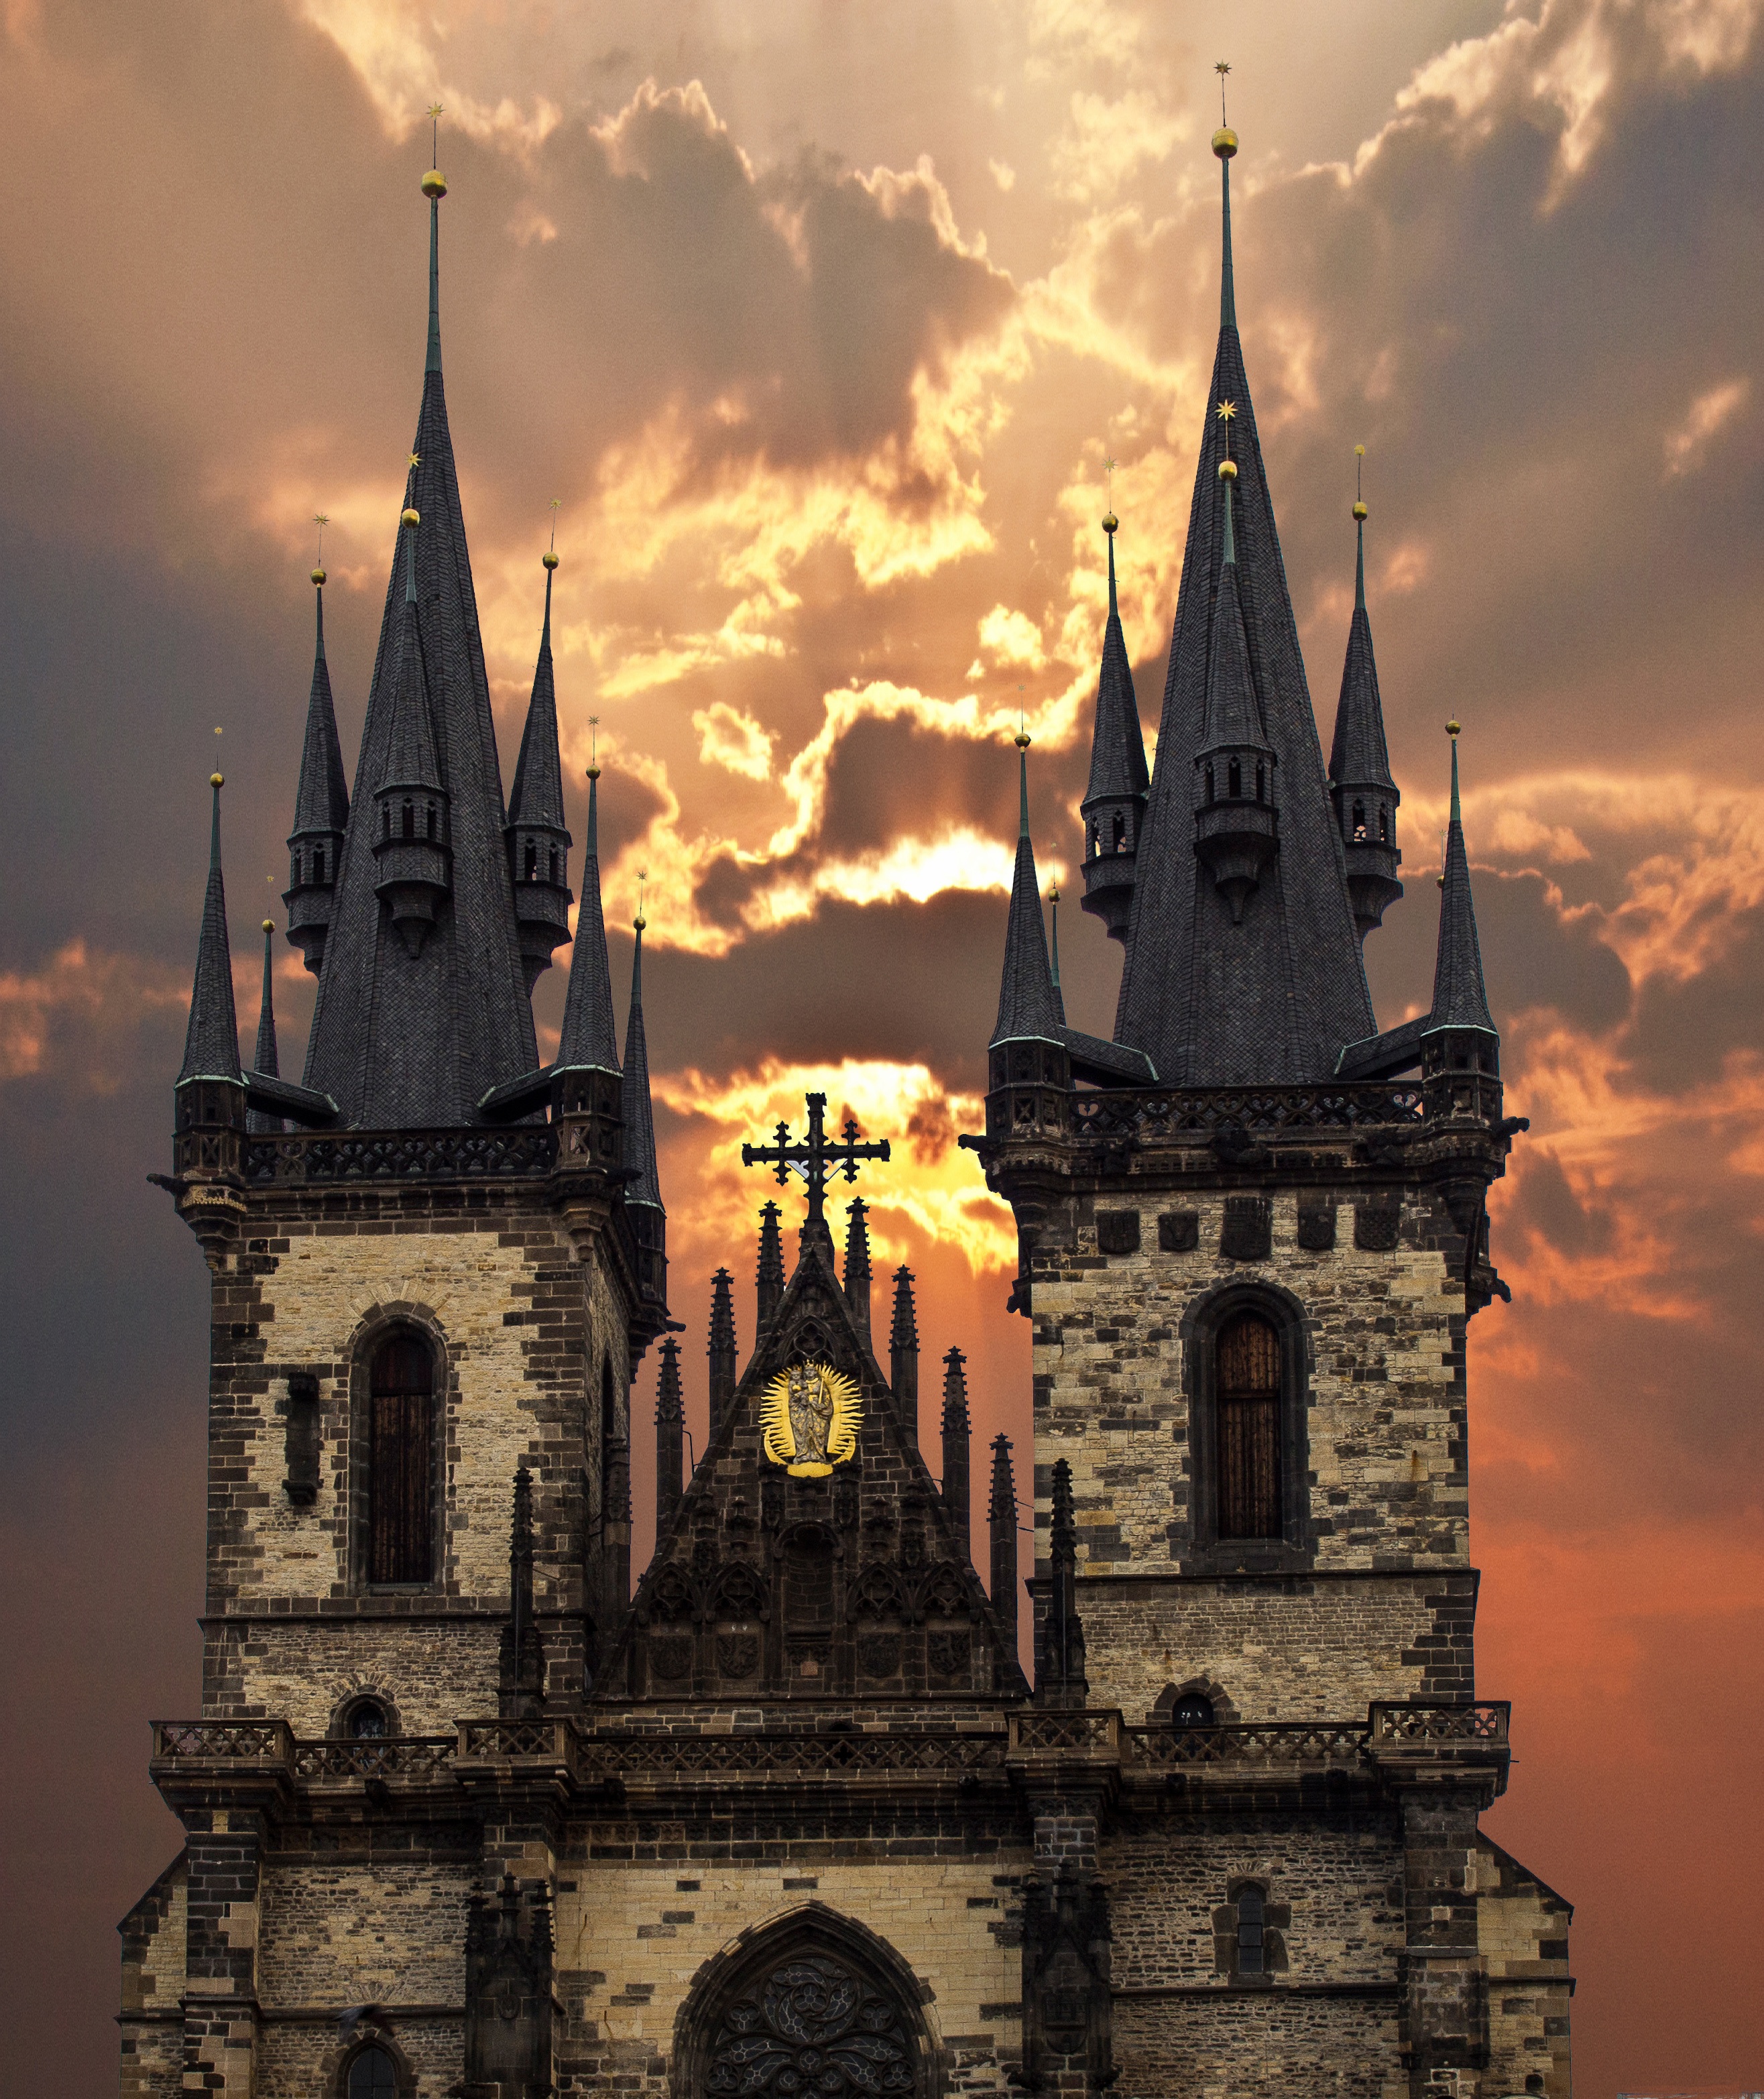
building, river, travel, europe, evening, tower, religion, castle, landmark, cathedral, prague, place of worship, old town, capital, king, spire, churches, historically, czech republic, moldova, charles bridge, mary's church